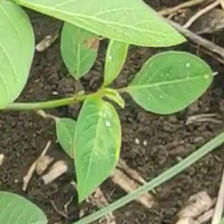
Weed species: Moti_dudhi(Euphorbia_geneculata_L)